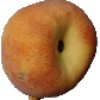
Label: Peach 1